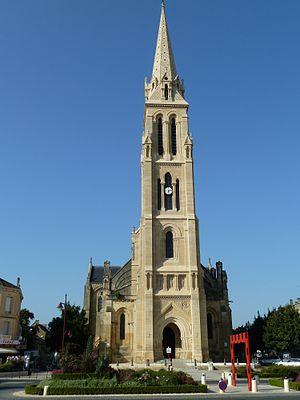
Église Notre-Dame (Bergerac)
L'église Notre-Dame est la principale église catholique de la ville de Bergerac en Dordogne. Cet édifice d'architecture néo-gothique a été construit de 1856 à 1865. Elle est dédiée à Notre-Dame et dépend de la paroisse Saint-Jacques-en-Bergeracois qui regroupe toutes les anciennes paroisses de la ville et des villages environnants sous l'autorité du diocèse de Périgueux. L’église Notre-Dame de Bergerac est classée aux Monuments historiques depuis le 17 octobre 2002.